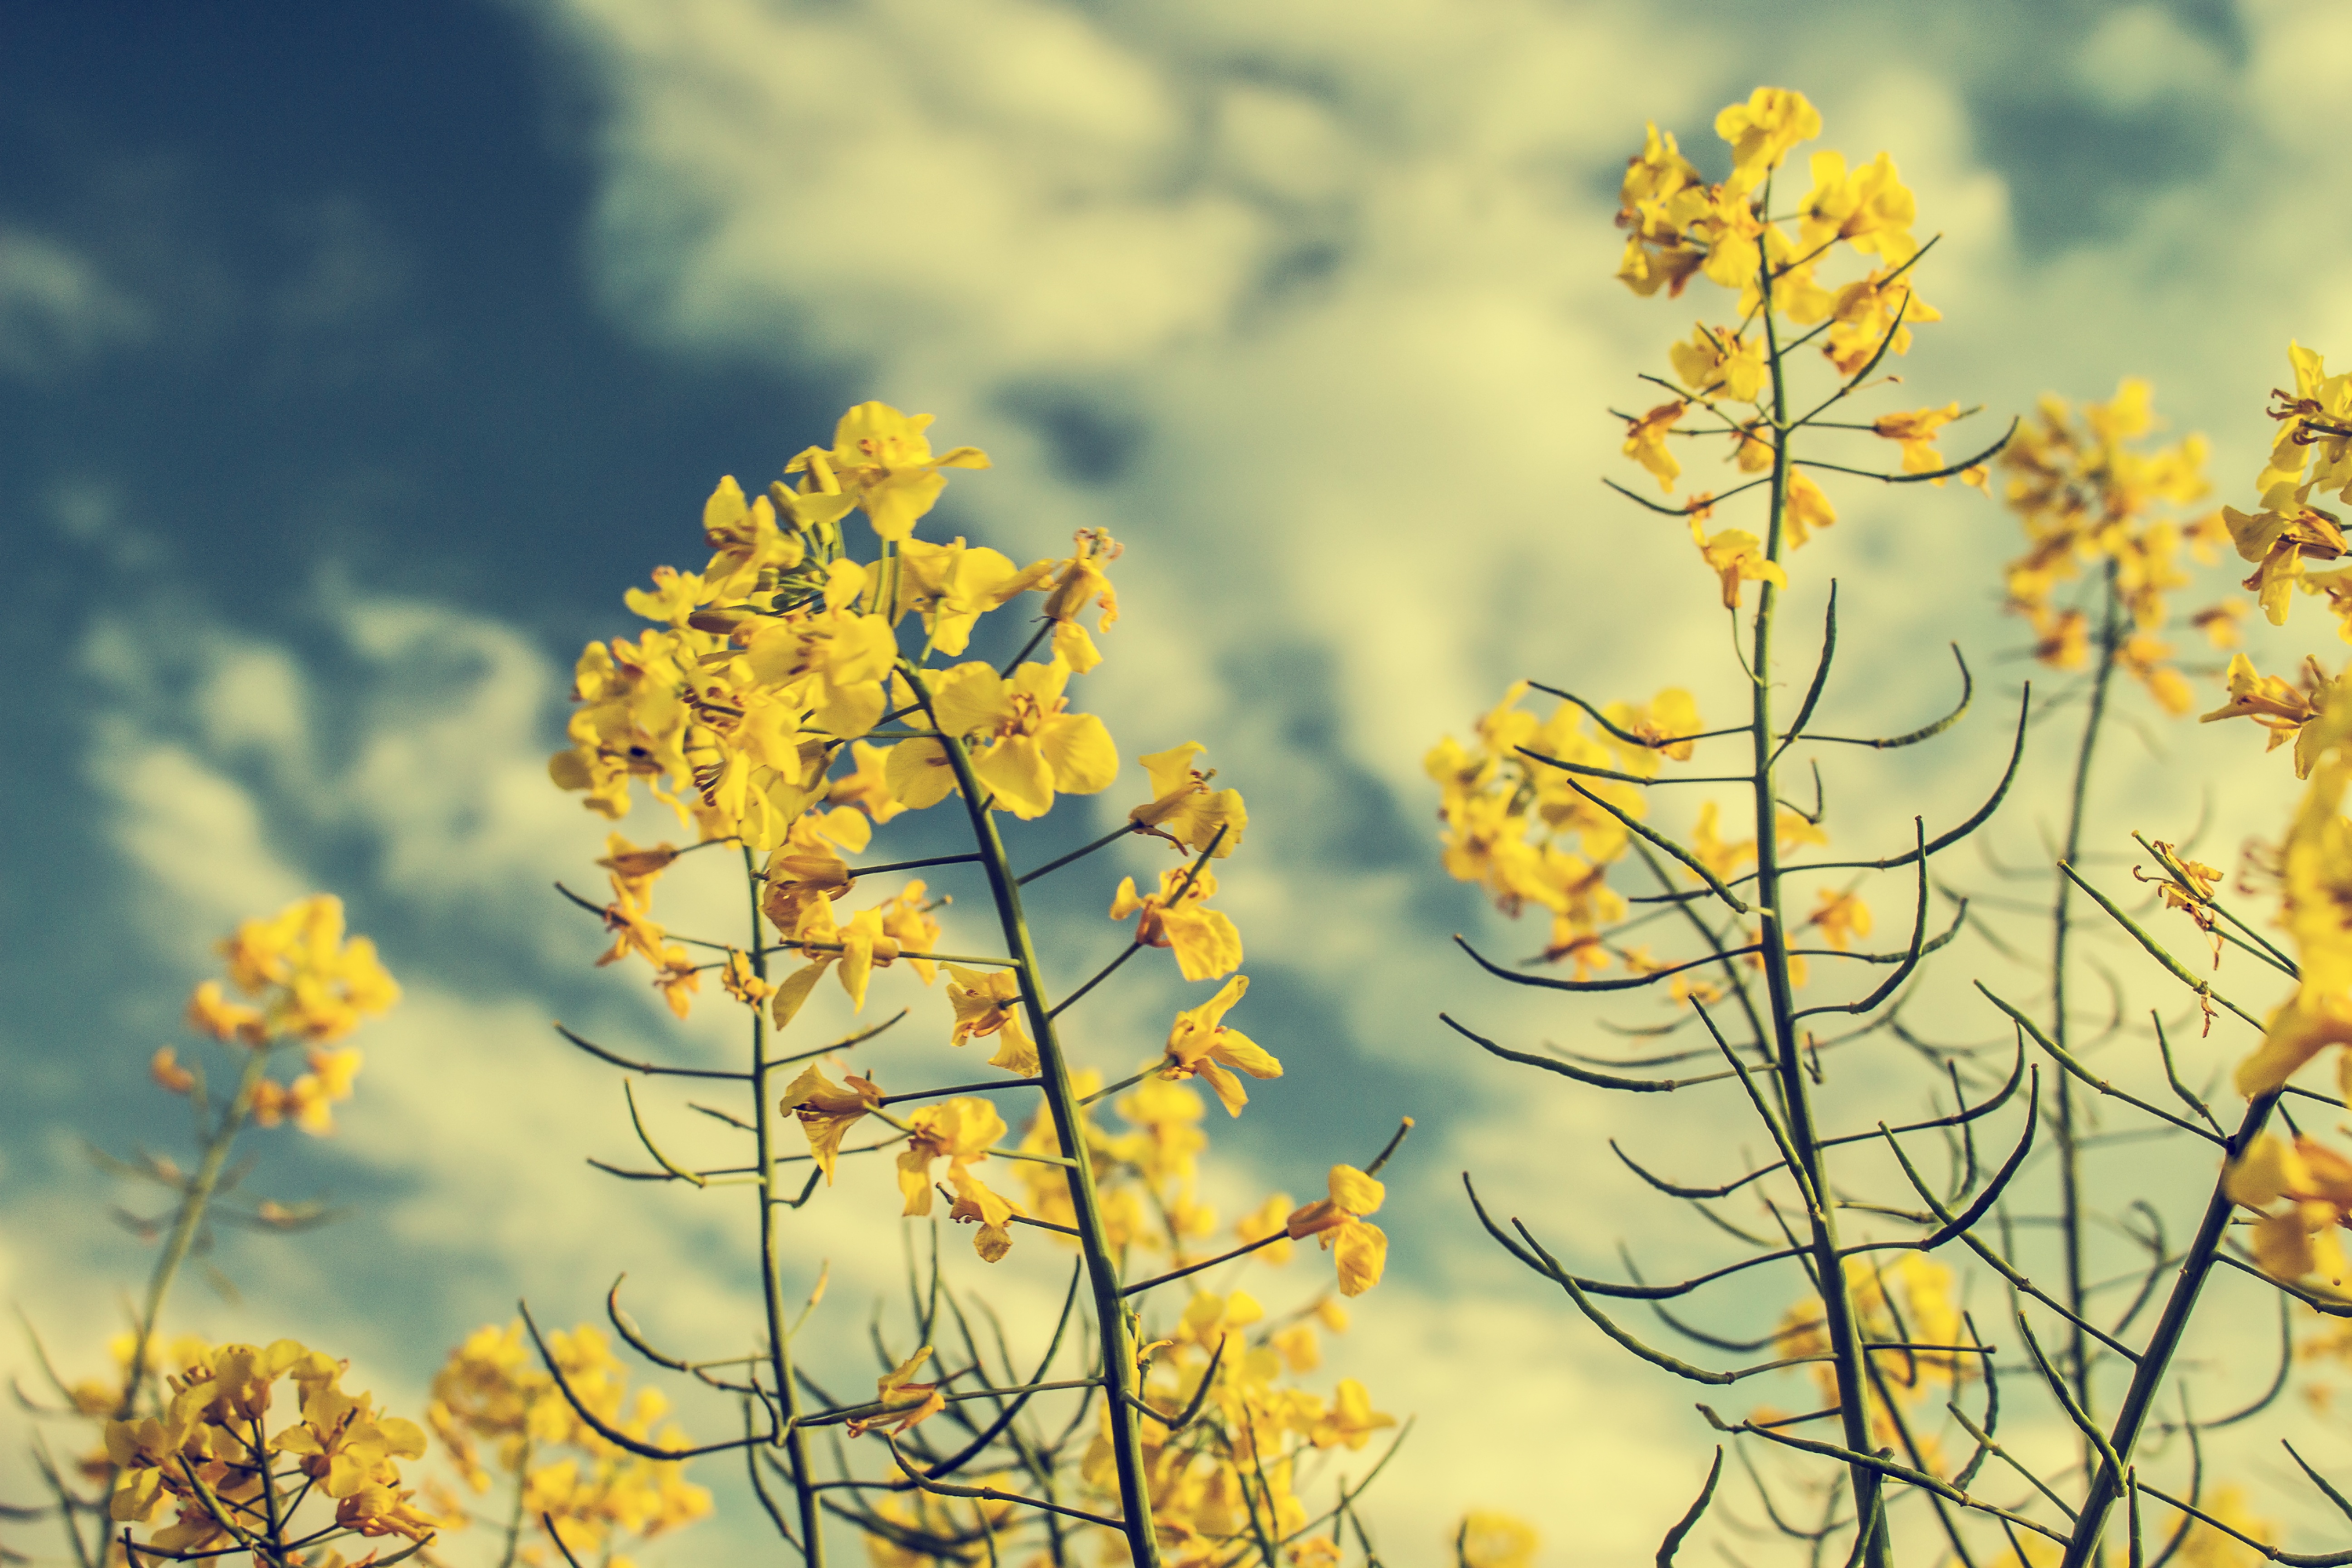
tree, nature, branch, blossom, plant, sky, field, meadow, prairie, sunlight, morning, leaf, flower, autumn, yellow, flora, season, rapeseed, wildflower, flowers, ecosystem, flowering plant, yields, grass family, plant stem, woody plant, land plant